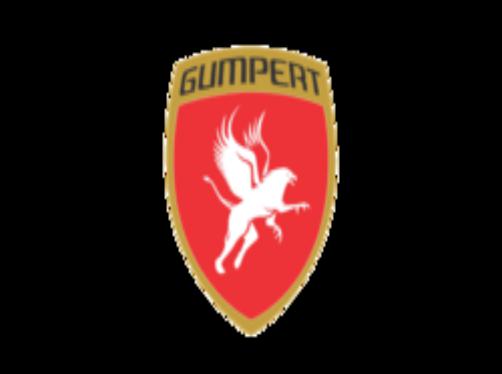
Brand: gumpert
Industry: Transportation